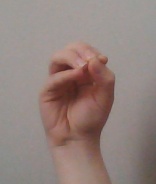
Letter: ha